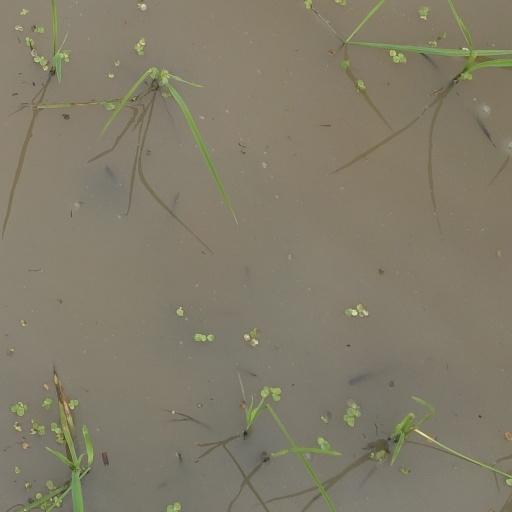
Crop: rice